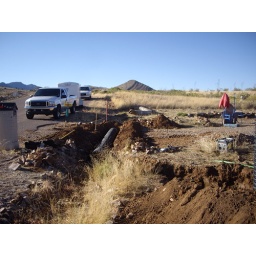
Replacing old galvanized 12&amp;quot; with 15&amp;quot; plastic culvertTo transport water under drive to cleaning tank, on way to storage